Armorial ware

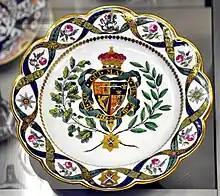
Soft-paste porcelain plate with the coat of arms of the Duke of Clarence, future William IV, 1789, Worcester porcelain, Flight factory, Diameter: 9.7 inches

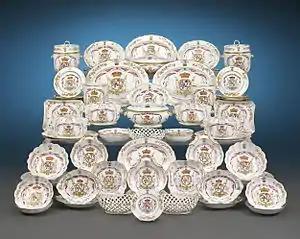
85-piece Derby porcelain dinner service for the 8th Duke of Hamilton, circa 1780–1790

Armorial ware or heraldic china (and a variety of other terms) are ceramics decorated with a coat of arms, either that of a family, or an institution or place. Armorials have been popular on European pottery from the Middle Ages with examples seen on Spanish Hispano-Moresque ware, Italian maiolica, slipware, English and Dutch Delft, and on porcelain from the 18th century. Earlier examples were mostly large pieces such as jugs or basins and ewers, but later whole table services, all painted with the arms, were produced.